Bowled Over!

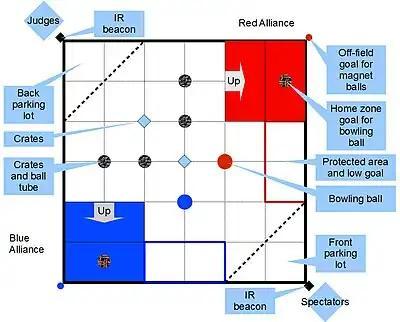
The playing field at the start of play. Two robots from each Alliance (not illustrated here) start on their respective home zone platforms. The grid on the diagram corresponds to the 2-foot by 2-foot flooring tiles.

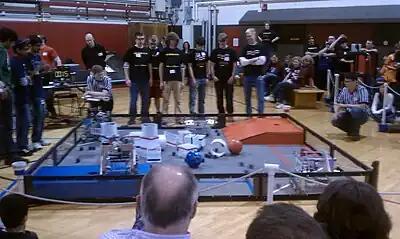
Real world playing field during a typical qualifying round. Similar orientation (i.e. blue is near left) to diagram above. Team 4117 ("Mostly Harmless", front right in this photo) has scored 10 points by parking in the front parking lot during the autonomous period. Team 5183 ("Sprockets", back left) has scored 5 points. (Boston University Academy in Boston, Massachusetts on 8 January 2012)

The field the robots play on is 12 ft by 12 ft in a diamond orientation with respect to the audience. In opposite corners (left and right to the audience) are ramps up to flat platforms on which robots start each match, colored for each alliance (called the "home zone"). On each platform is a "home zone goal" into which a bowling ball fits. In the corners without the platforms (front and back with respect to the audience) are the "front" and "back parking zones". The two parking lot corners contain infrared beacons, which may guide the robots during the autonomous period. Between each home zone and the front parking zone is a "protected area" for each alliance.